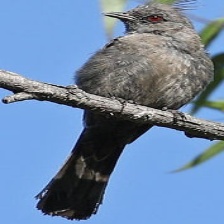
Species: PHAINOPEPLA
Scientific name: PHAINOPEPLA NITENS